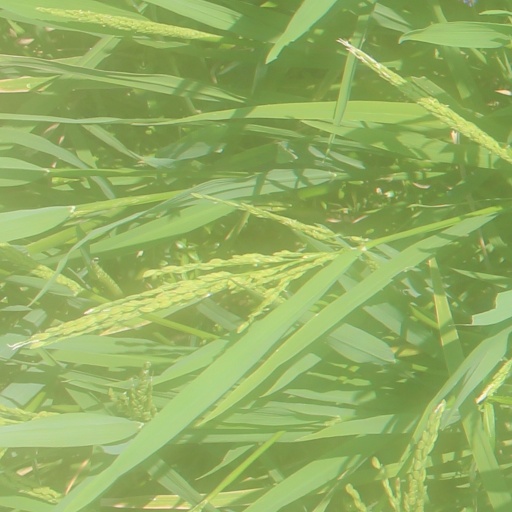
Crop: rice